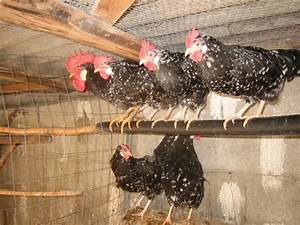
Label: gallina